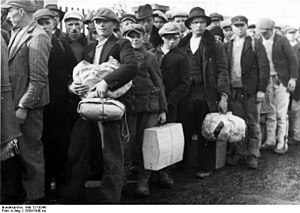
Tvangsarbejde
Polske bønder med bagage på vej til tvangsarbejde i Nazityskland under Anden Verdenskrig.
Tvangsarbejde er arbejde, der gennemtvinges uden arbejderens samtykke. Eksempler er slaveri og menneskehandel. Afhængigt af forholdene kan straffearbejde anses for tvangsarbejde.